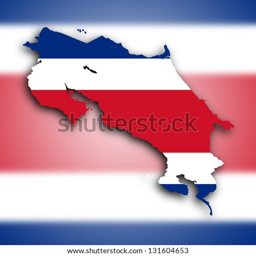
map filled with the national flag